Santería

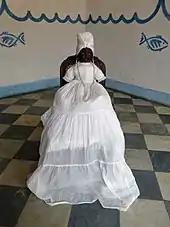
A figure at the Templo Yemalla, an "ilé" (house of worship) devoted to the "oricha" Yemaja in Trinidad, Cuba

The term "Santería" translates into English as the 'way of the saints'. This term was first used by scholarly commentators in the 1930s and later spread among the religion's practitioners themselves. It has become the most popular name for the religion, although some practitioners find it offensive. A common alternative is "Regla de Ocha", meaning 'the rule of ocha', "ocha" being a term for the religion's deities. Some adherents regard this as the religion's "official" name. The tradition has also been called "Lucumí", in reference to the colonial Spanish term for the Yoruba people, or alternatively "La Religión Lucumí" ('the Lucumí religion') or "Regla Lucumí" ("the rule of Lucumí").